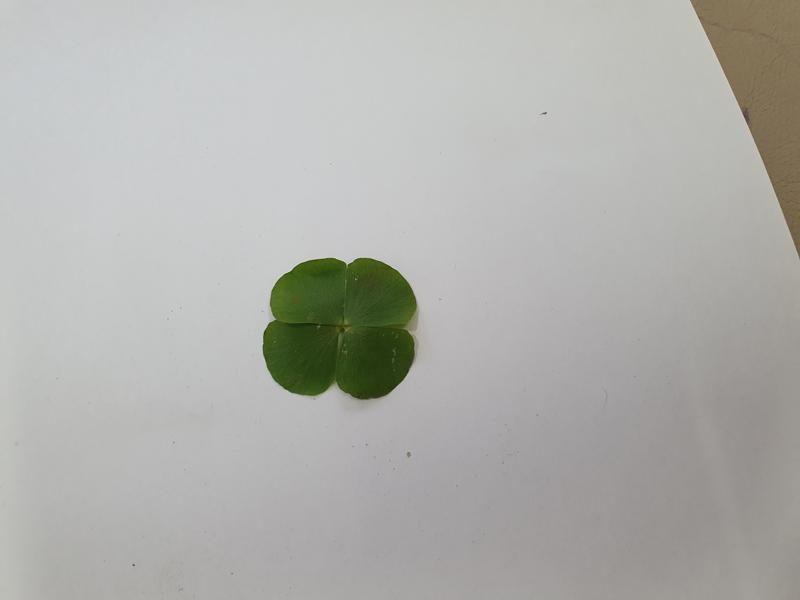
Weed species: Marsilea minuta